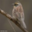
Label: bird